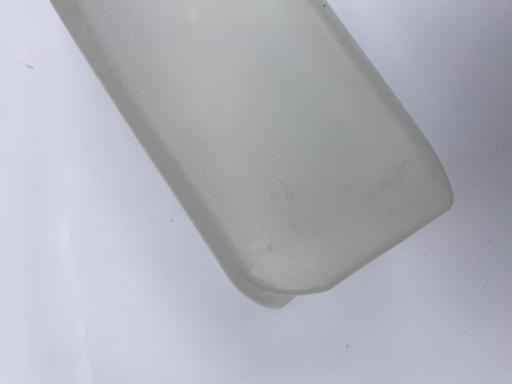
Waste category: plastic